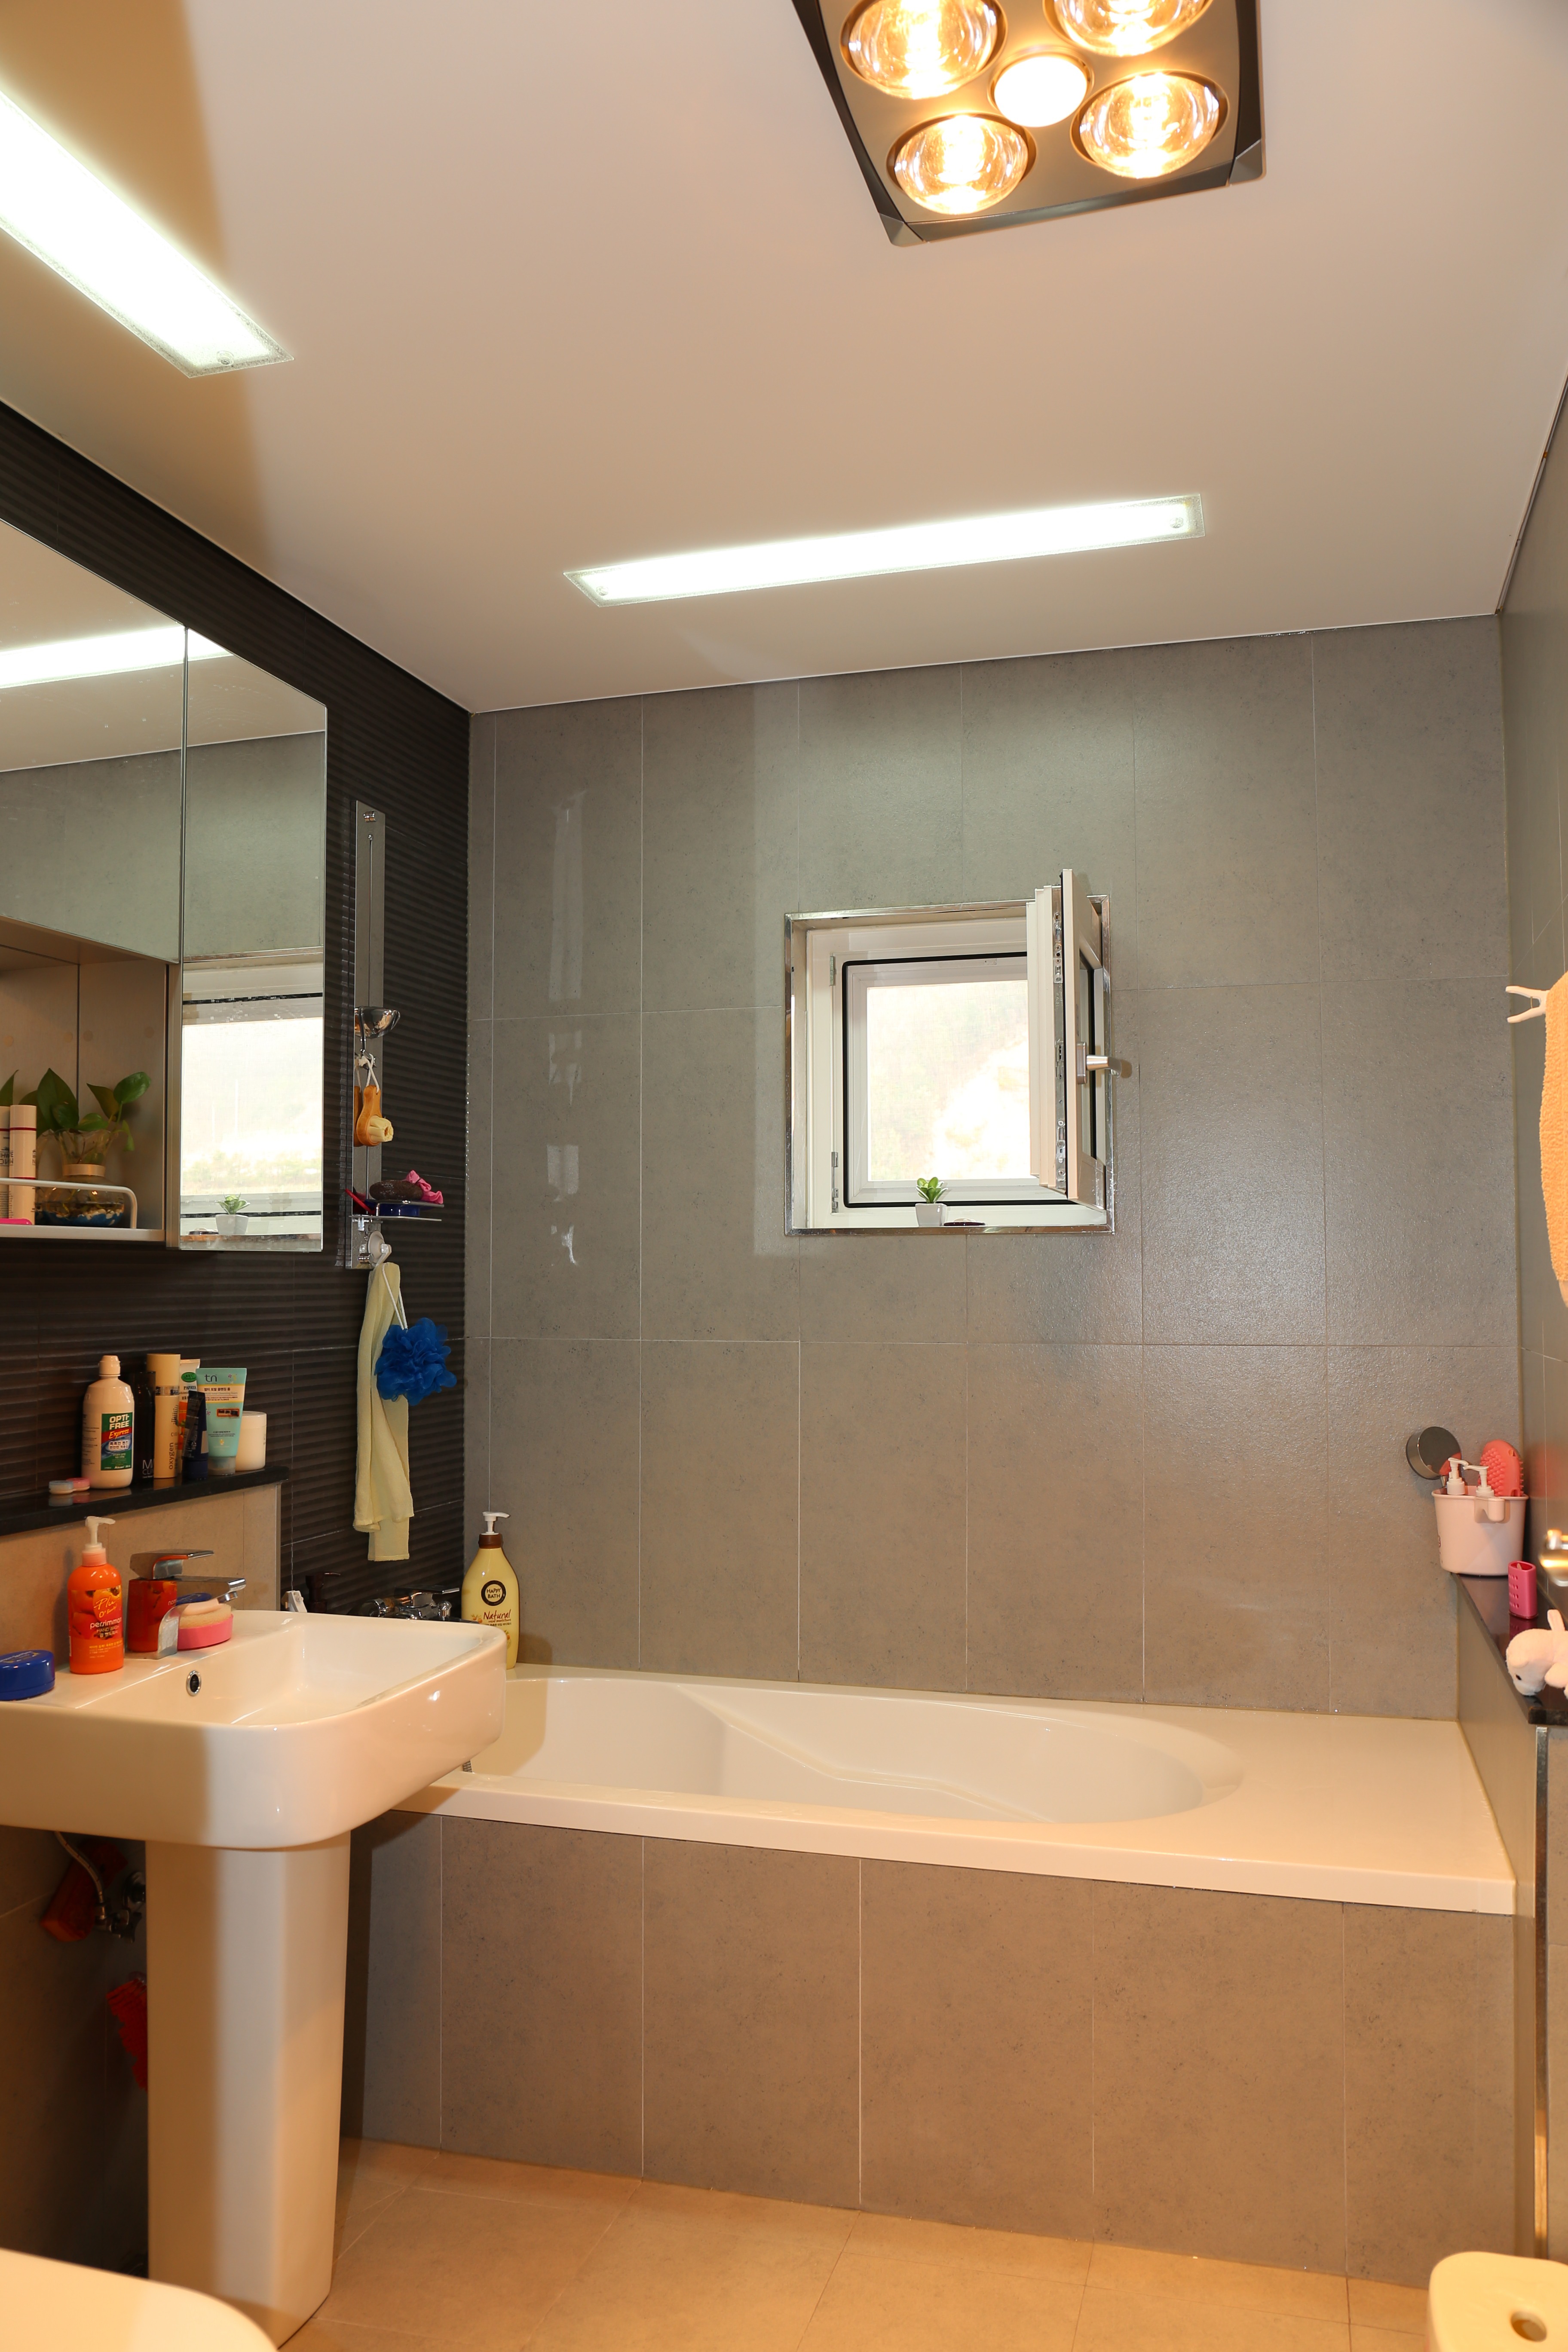
house, floor, home, kitchen, property, living room, basement, room, apartment, interior design, bathroom, design, estate, real estate, flooring, homes for sale, cabinetry, on open